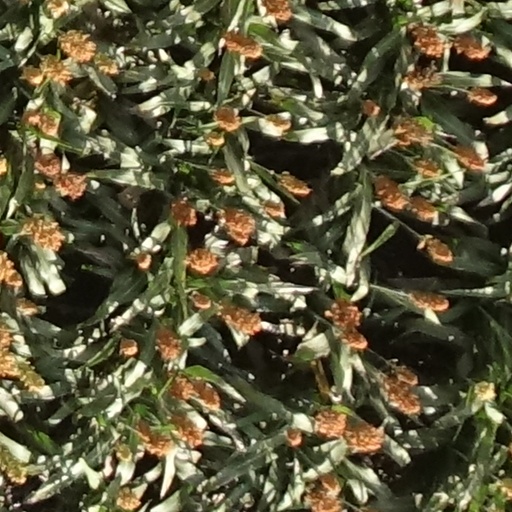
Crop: sorghum